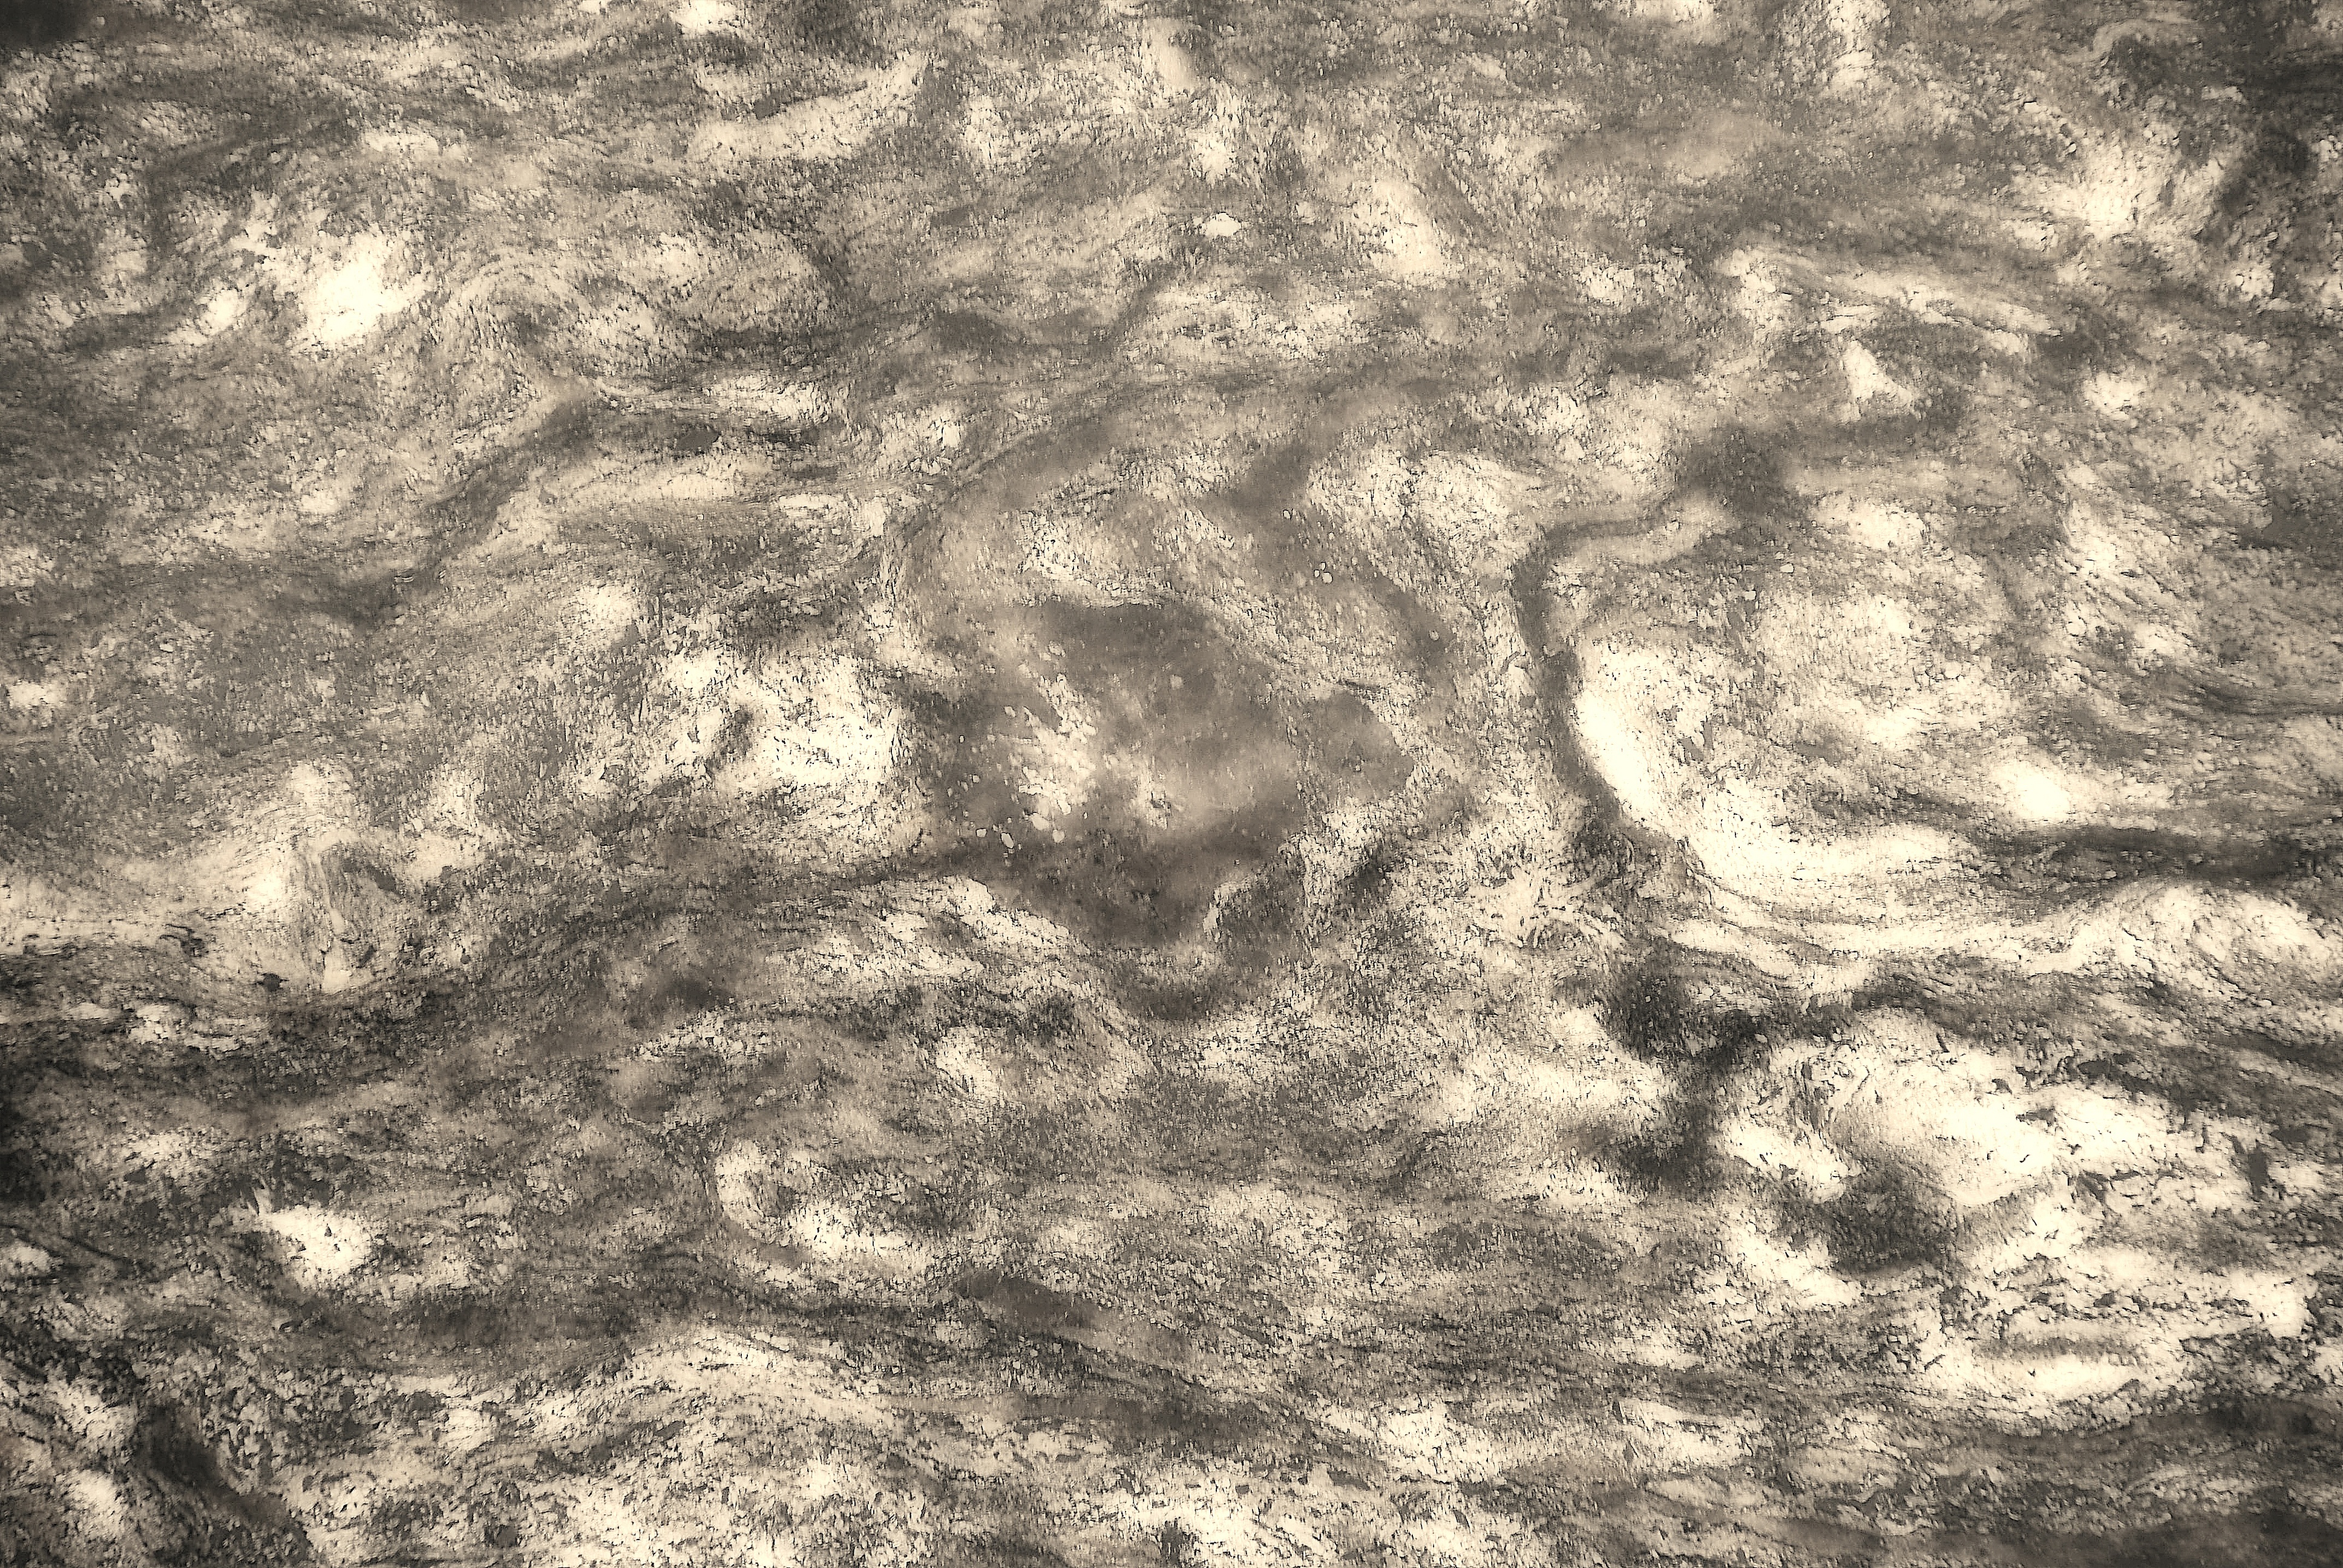
rock, cloud, sky, texture, atmosphere, stone, line, soil, colorful, monochrome, cut, building material, colors, veins, marble, limestone, minerals, streaks, dappled, invoice, designs, shades of, dashing, astronomical object, stone finishing, lining, marble slab, polished marble, sculptural material